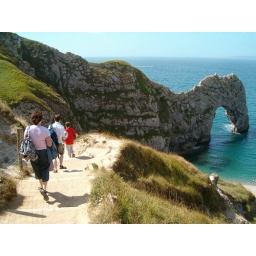
Walking down to Durdle Door (the rock formation) in Dorset. Lovely blue sky and sea!